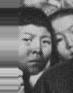
Age: 38